Udayagiri Caves

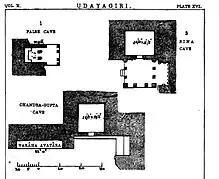
Udayagiri temples feature square or near square plans. Above: Plans of Cave 1, 3 and 5.

The caves were produced on the northeast face of the Udayagiri hills. They generally have a square or near-square plans. Many are small, but according to Cunningham, they were likely more substantial because their front showed evidence that each had a structural mandapa on pillars in their front.